Greek Argentines

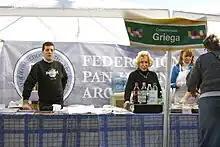
Greek Argentines on Immigrant Day in Buenos Aires 2010.

Rear Admiral Giorgos "Jorge" Kolmaniatis, a native from Hydra who arrived in the United Provinces of the Río de la Plata in 1811, strongly contributed to the Argentine War of Independence by leading and training the newly formed fleet. Samuel Spiro, a fellow naval officer, either from Spetses or Mytilene, scuttled his ship in the Uruguay River rather than surrender it to the Spanish Armada. Both men's names were honored with Argentine Navy ships christened after them in 1937.